Popeye 2

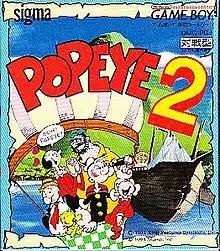
Japanese cover art.

is a 1991 2D platform game based on Popeye comic strip created by E. C. Segar, developed by Copya System and published by Sigma Enterprises for the Game Boy handheld. It was later published in North America (1993) and Europe (1994) by Activision.